Vahdat

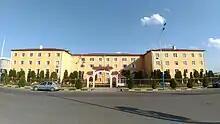
Vahdat Statistical College

Vahdat is the location of a prison which included those convicted of terrorist crimes, mainly associated with membership in Islamic State (ISIS/ISIL) and the Islamic Renaissance Party of Tajikistan (IRPT). In 2019, a prison riot saw three guards and 29 inmates killed, 24 of whom were said to be Islamic militants. One of those killed was Behruz Gulmurod, a son of Gulmurod Halimov, previously a commander of Tajik Interior Ministry special forces who joined ISIS/ISIL in 2015.